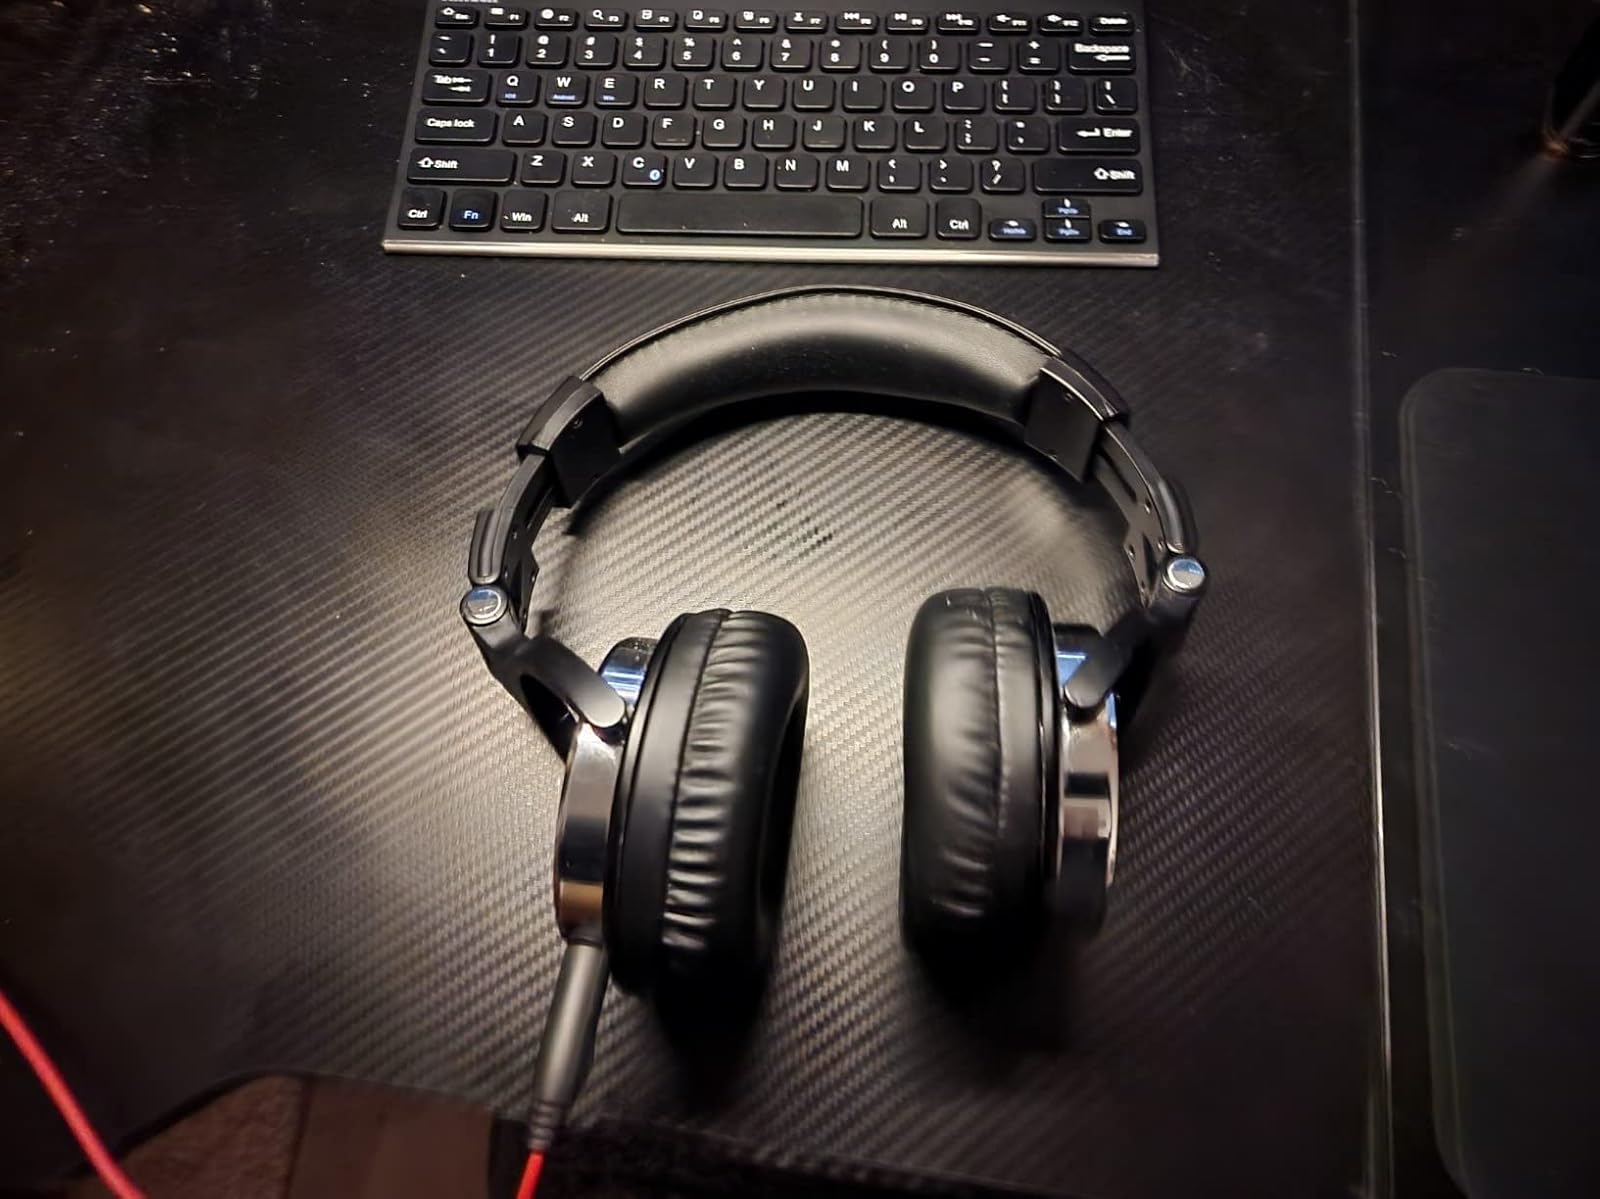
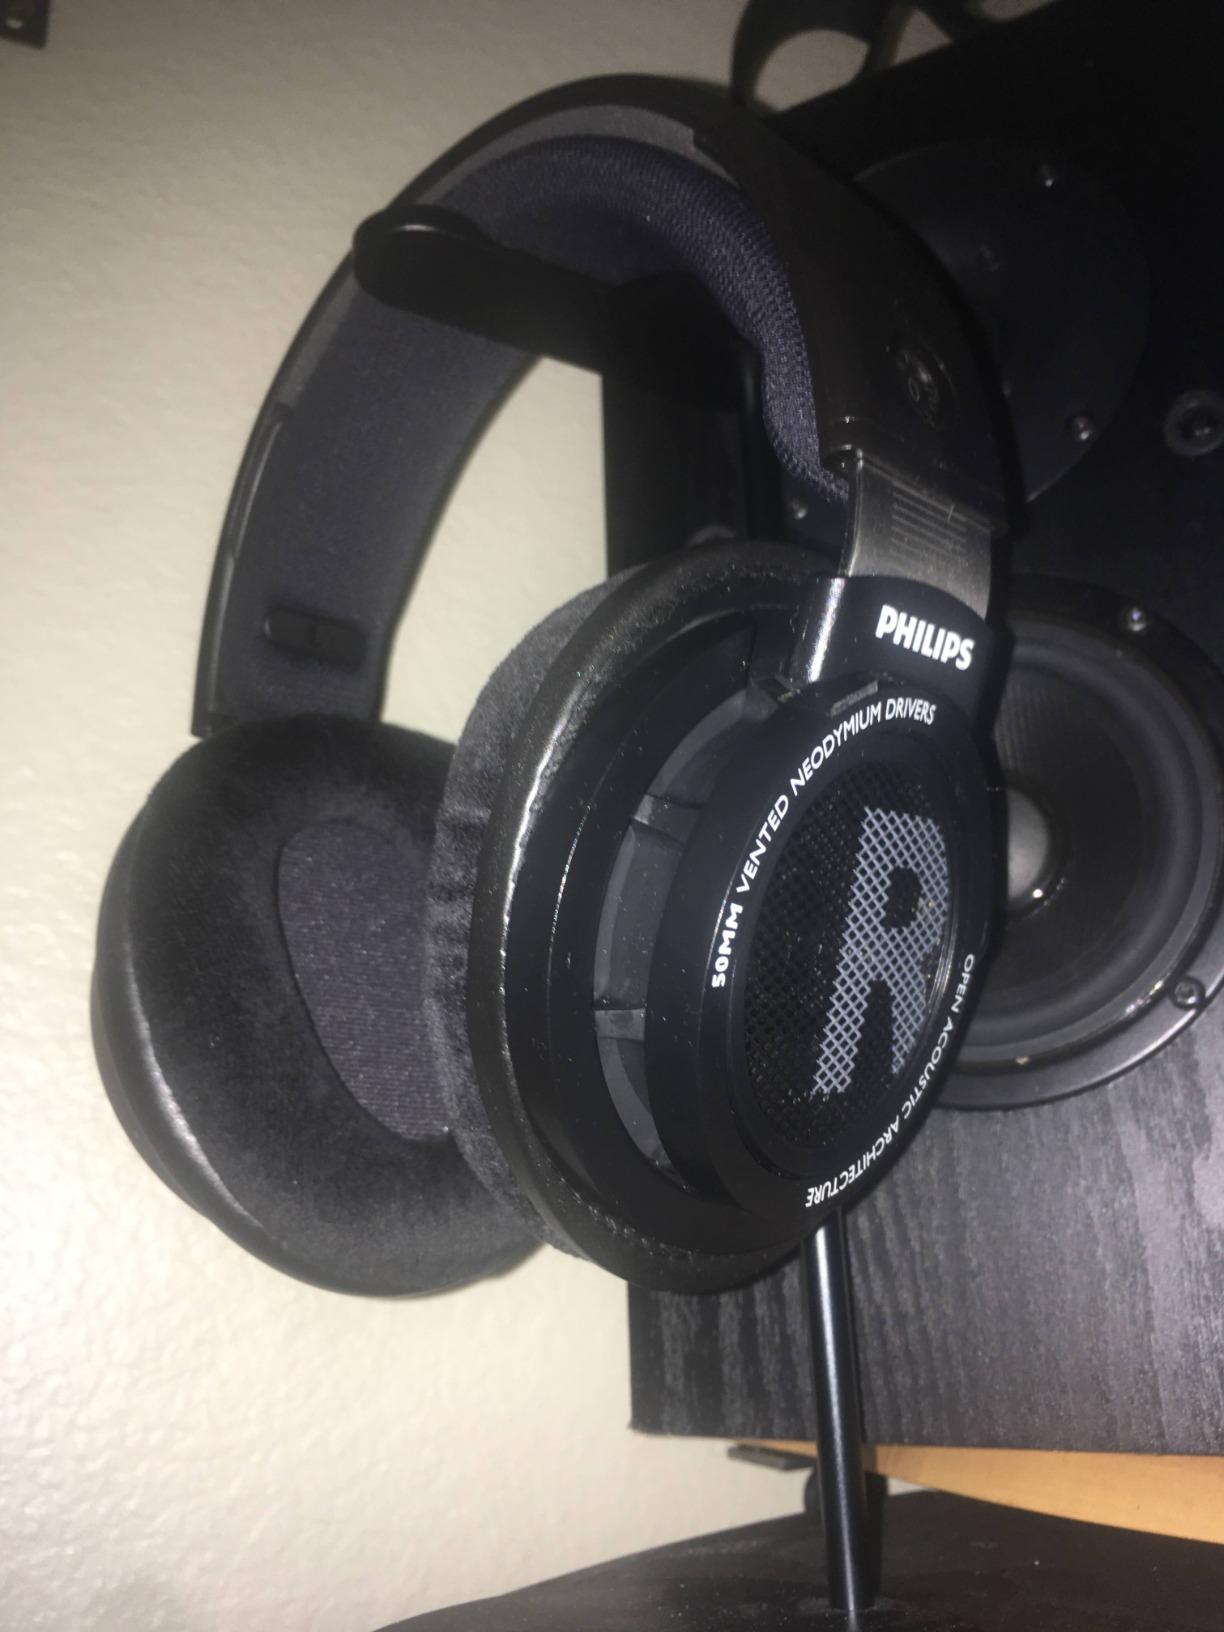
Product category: headphones
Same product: no